Logger Butte

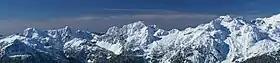
Panorama from Oakes Peak with Logger centered, Diobsud Buttes to left, and Electric Butte to right

Logger Butte is located in the marine west coast climate zone of western North America. Weather fronts originating in the Pacific Ocean move northeast toward the Cascade Mountains. As fronts approach the North Cascades, they are forced upward by the peaks of the Cascade Range (orographic lift), causing them to drop their moisture in the form of rain or snowfall onto the Cascades. As a result, the west side of the North Cascades experiences high precipitation, especially during the winter months in the form of snowfall. Because of maritime influence, snow tends to be wet and heavy, resulting in high avalanche danger. During winter months, weather is usually cloudy, but due to high pressure systems over the Pacific Ocean that intensify during summer months, there is often little or no cloud cover during the summer. Due to its temperate climate and proximity to the Pacific Ocean, areas west of the Cascade Crest very rarely experience temperatures below or above .